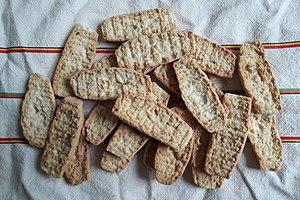
Krisprolls.
Pågen est une entreprise agroalimentaire suédoise spécialisée dans la fabrication et la distribution de produits de boulangerie, connue pour la marque de pain grillé Krisprolls.